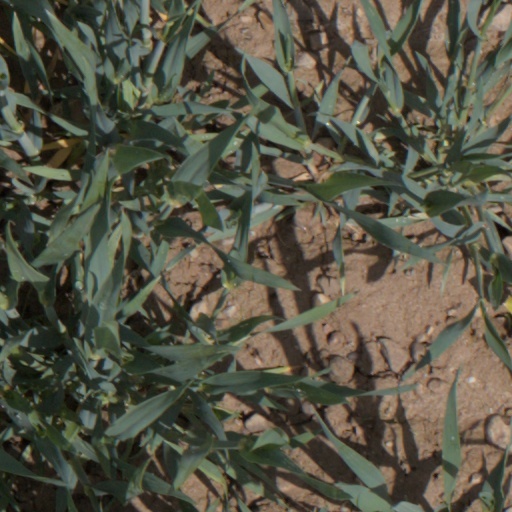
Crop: wheat